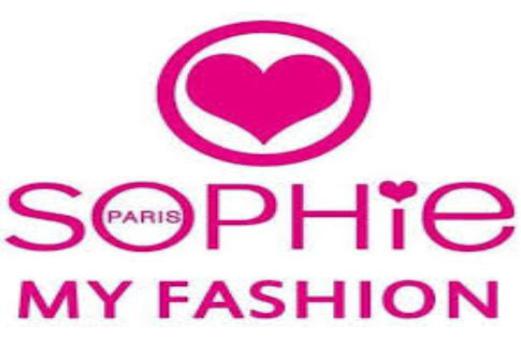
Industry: Clothes